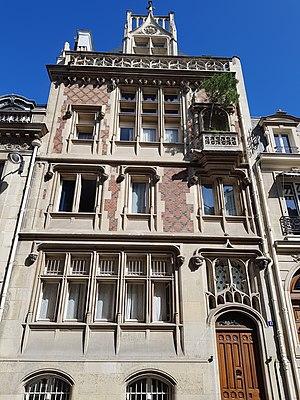
13, rue Jacques-Bingen, Paris 17e.
La rue Jacques-Bingen est une voie du 17ᵉ arrondissement de Paris, en France.